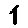
Label: 1